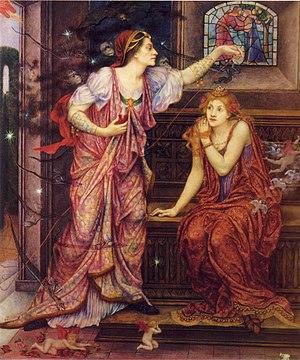
Rosmonda d'Inghilterra est un opéra en deux actes, musique de Gaetano Donizetti, livret de Felice Romani, représenté pour la première fois au Teatro della Pergola de Florence le 27 février 1834.